Mandrin (1947 film)

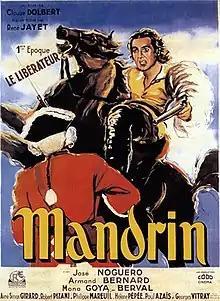

Mandrin is a 1947 French historical adventure film directed by René Jayet and starring José Noguéro, Armand Bernard and Mona Goya. It is based on the life of the eighteenth century French brigand Louis Mandrin.